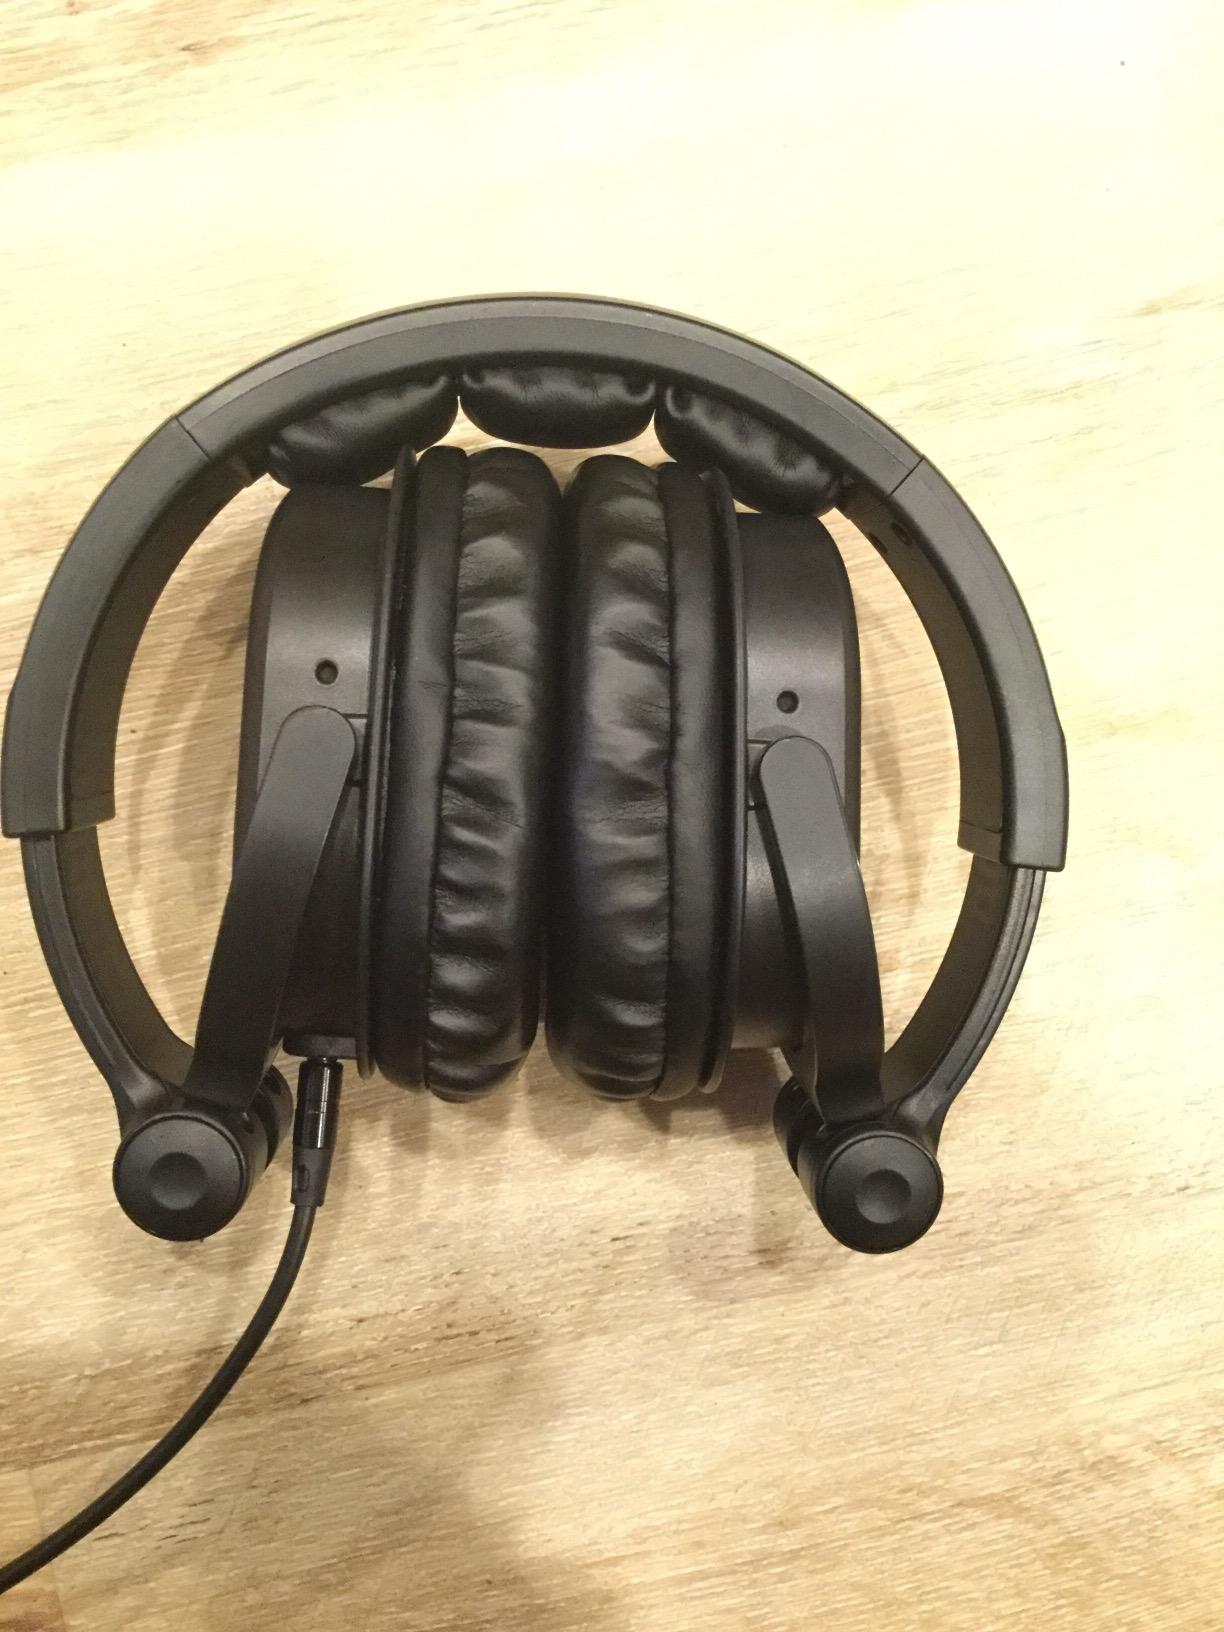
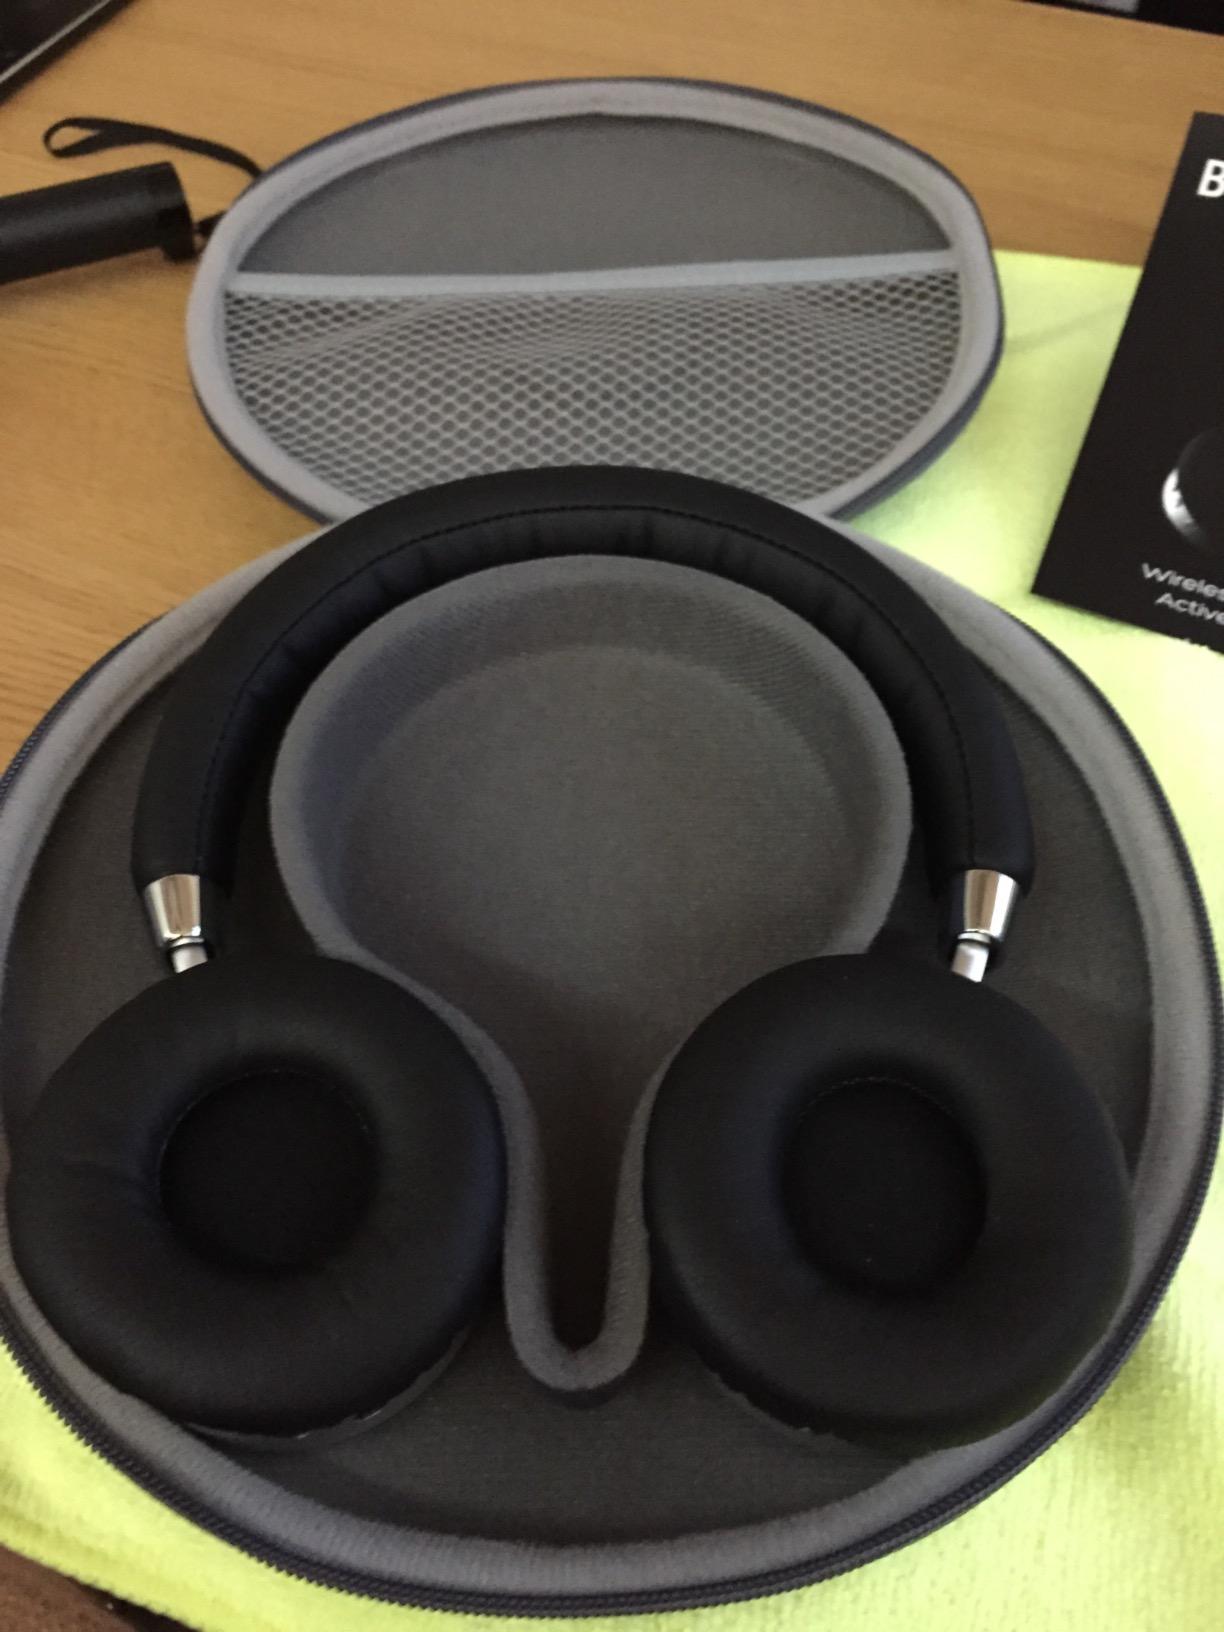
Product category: headphones
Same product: no